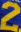
Number: 2